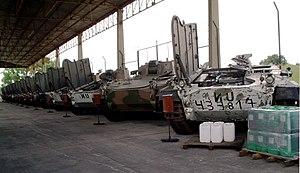
Le Tanque Argentino Mediano, ou TAM, est le principal char de combat en service dans l'armée argentine. À cause du manque de savoir-faire national en matière de blindés, le ministère de la Défense argentin fit appel à la société allemande Thyssen-Henschel. Le char fut développé par une équipe d'ingénieurs des deux pays sur la base du châssis du Marder, un véhicule de combat d'infanterie allemand.